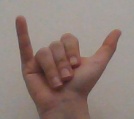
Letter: ya